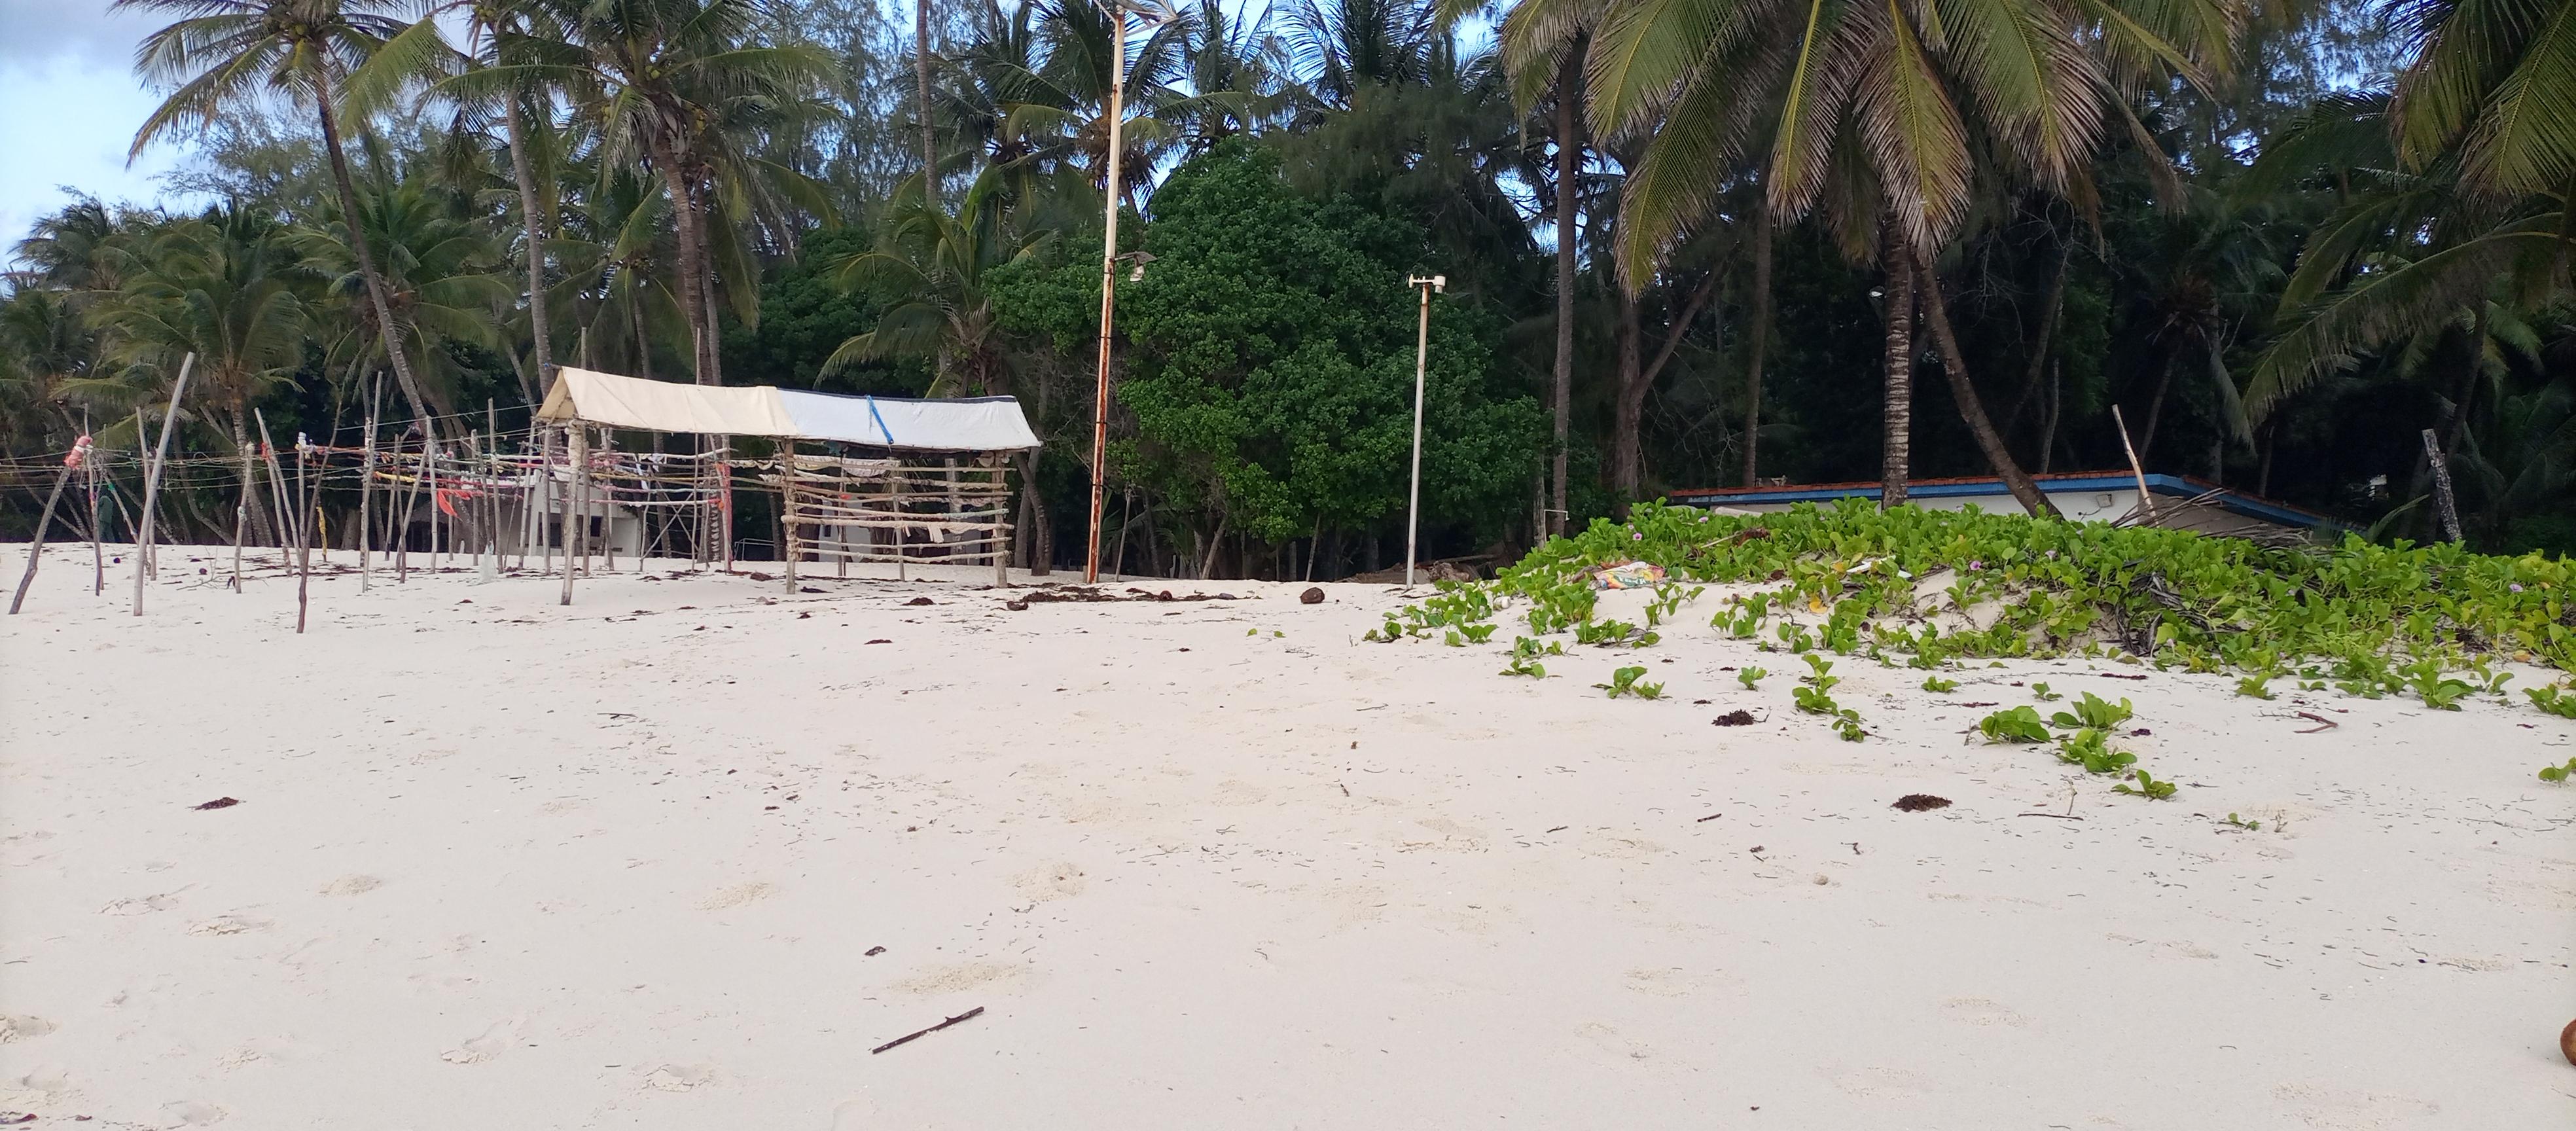
Ufuo wa mchanga mweupe na miti ya minazi kando ya ufuo kuna kibanda kilichojengwa kwa miti na kufunikwa na turubai kuna pia miti na mimea mingine ya kijani iliyosambaa kwenye mchanga.